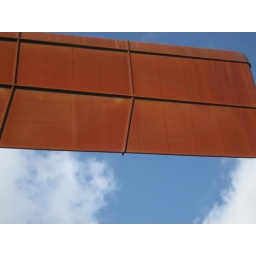
I love the rusty colour against the blue of the sky.